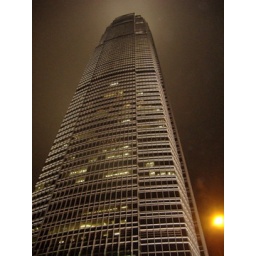
The IFC Building... the tallest in HK. I like the gray night sky behind it.